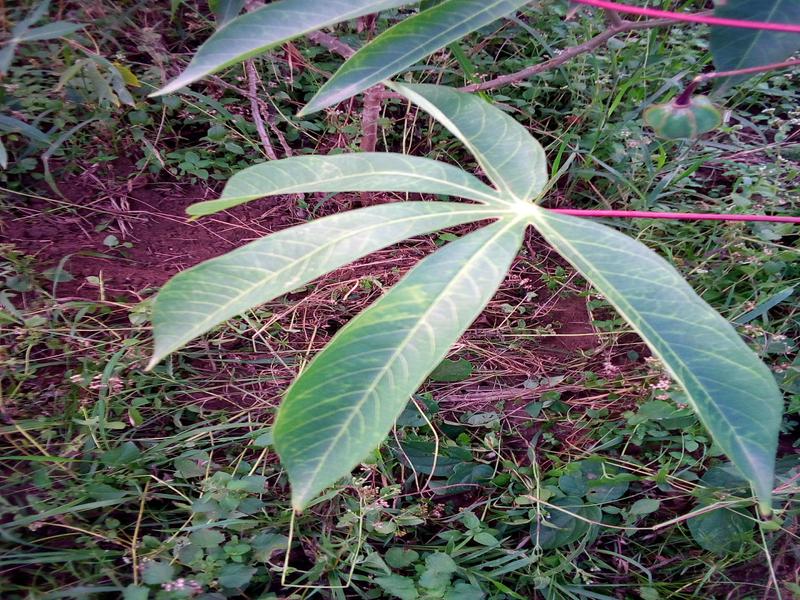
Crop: cassava
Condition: brown_streak_disease